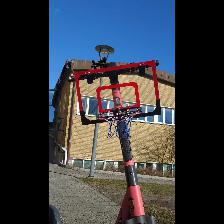
Label: NonHuman